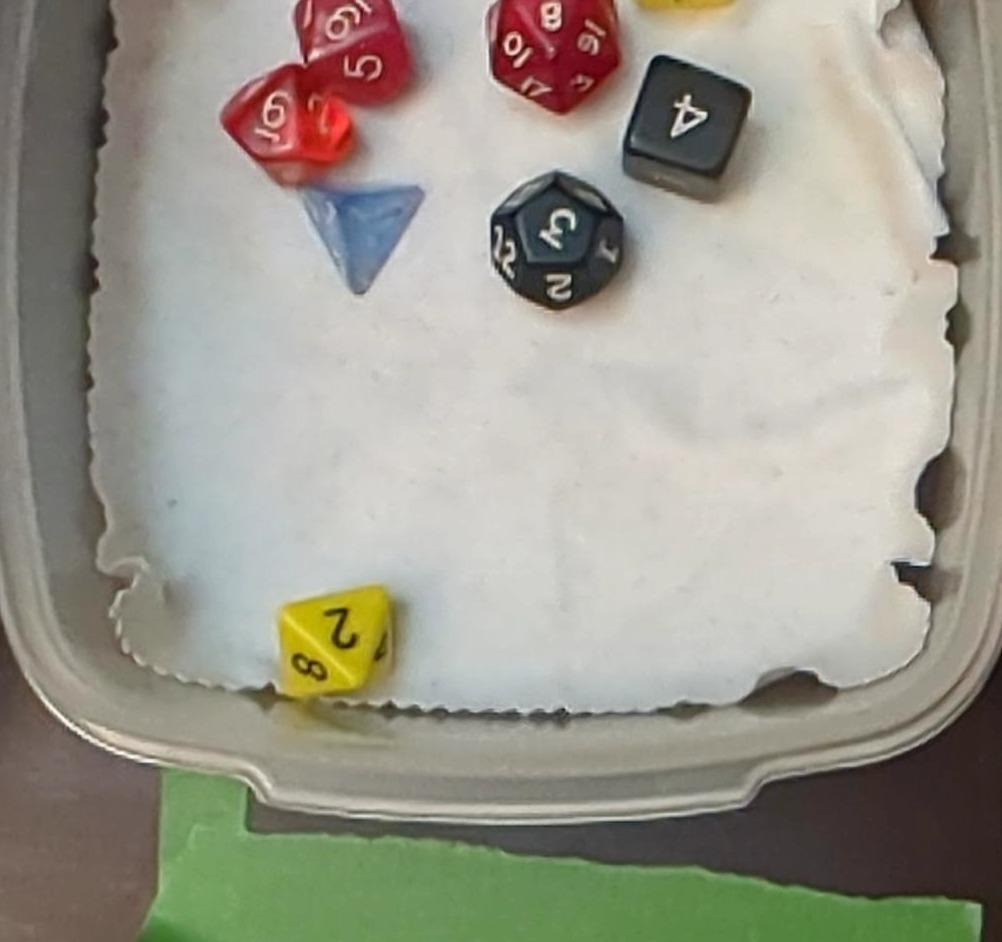
Dice in frame:
type: d10
value: 1
type: d10
value: 1
type: d4
value: 1
type: d20
value: 1
type: d6
value: 1
type: d6
value: 1
type: d12
value: 1
type: d8
value: 1
Label source: human
Face values trusted: no